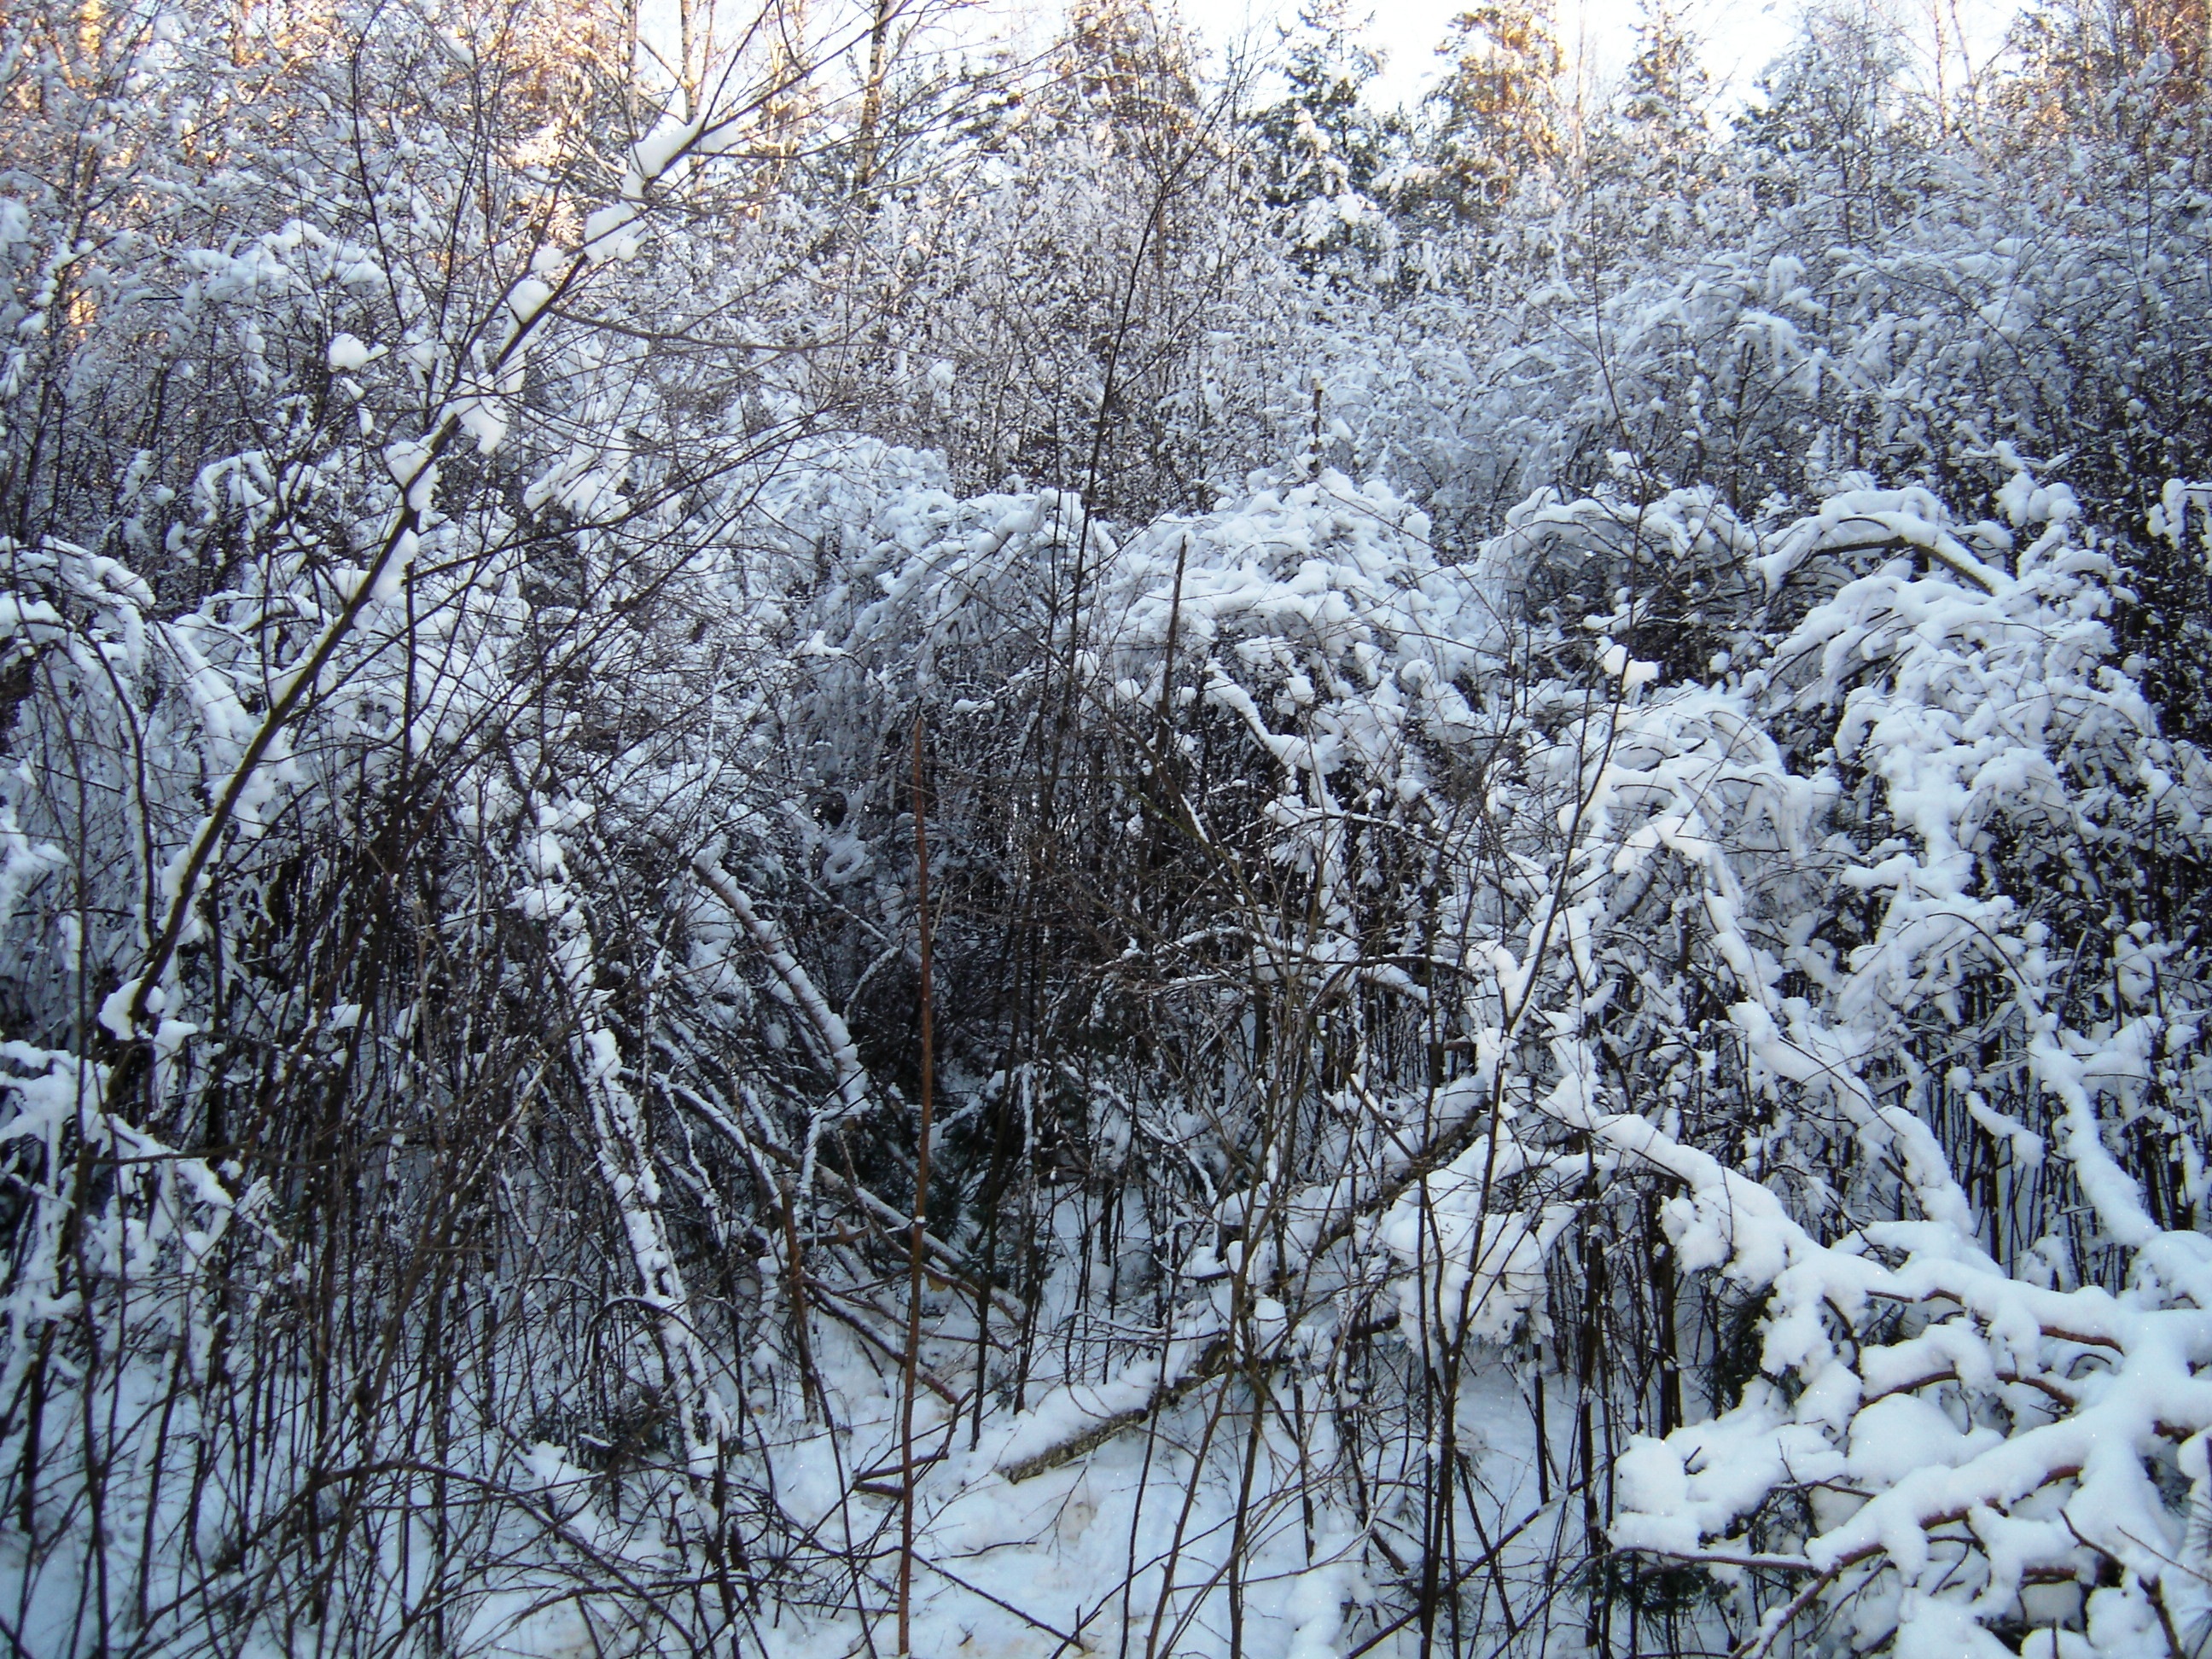
tree, forest, branch, snow, winter, frost, ice, weather, season, shrubs, woodland, freezing, plein air, rain and snow mixed